Slovakia at the 2018 Summer Youth Olympics

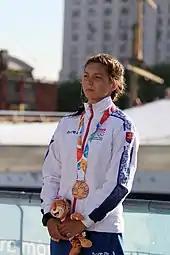
Emanuela Luknárová at the C1 slalom Victory ceremon

Slovakia qualified a boys' combined team based on its ranking in the Youth Olympic Games Junior Nation Rankings. They also qualified a mixed BMX racing team based on its ranking in the Youth Olympic Games BMX Junior Nation Rankings.